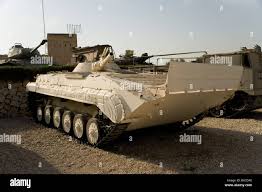
Label: BMP-1